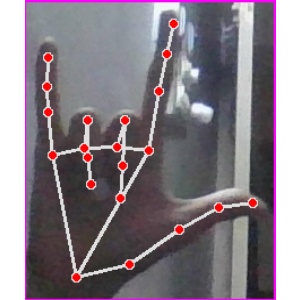
अक्षर: व